Michigan-Lee Apartments

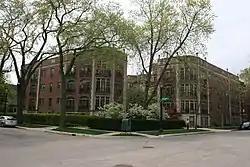
Michigan-Lee Apartments in 2012

Michigan-Lee Apartments is a historic apartment building at 940–950 Michigan Avenue in Evanston, Illinois. The three-story brick building was built in 1928. Architect Frank W. Cauley, who also designed Evanston's Orrington Hotel, designed the building in the Georgian Revival style. The building features entrances flanked by columns, limestone quoins, and a parapet with decorative urns. A sunken courtyard occupies the center of the building; while courtyards were common in Evanston's apartments, the sunken design is unusual within the city.